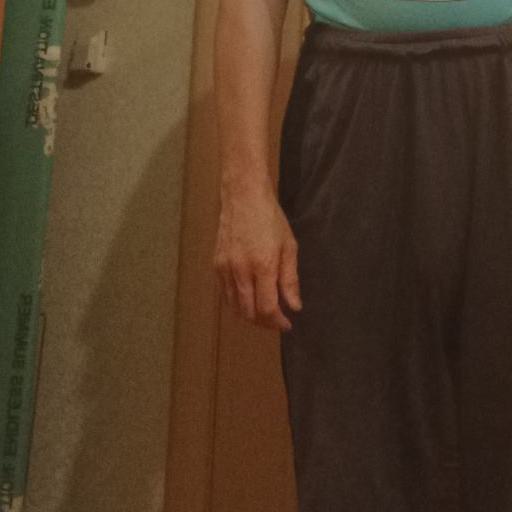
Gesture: no_gesture